United States Border Patrol

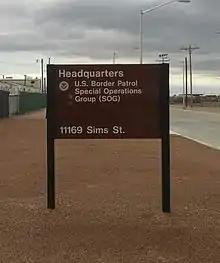
Sign for U.S. Border Patrol Special Operations Group on Biggs Army Airfield, Fort Bliss, El Paso, Texas

In 1992, the United States Border Patrol had approximately 4,139 patrol agents on the job. Attrition in the Border Patrol was normally at 5%. From 1995 to 2001 annual attrition rose to above 10%, which was a period when the Border Patrol was undergoing massive hiring. In 2002 the attrition rate climbed to 18%. The 18% attrition was largely attributed to agents transferring to the Federal Air Marshals after 9/11. In 2017, the attrition rate was at 6%.